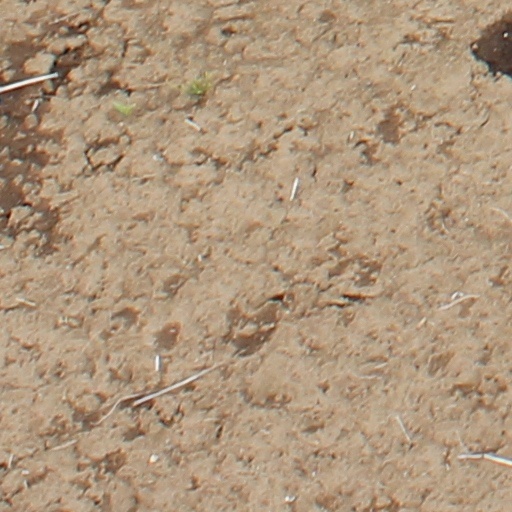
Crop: wheat